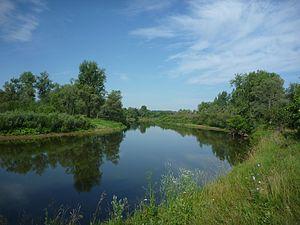
La rivière Siva est un cours d'eau de Russie et un affluent droit de la Kama. Elle arrose le kraï de Perm et la république d'Oudmourtie.